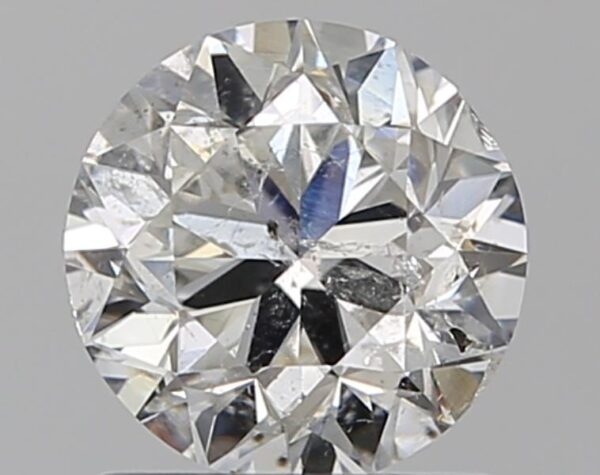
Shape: round
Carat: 1
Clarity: SI2
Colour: H
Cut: VG
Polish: EX
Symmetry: GD
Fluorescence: N
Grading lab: IGI
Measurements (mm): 6.25 x 6.14 x 3.99